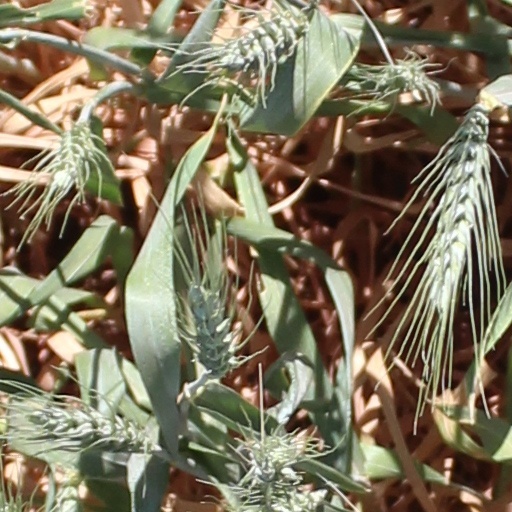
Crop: wheat